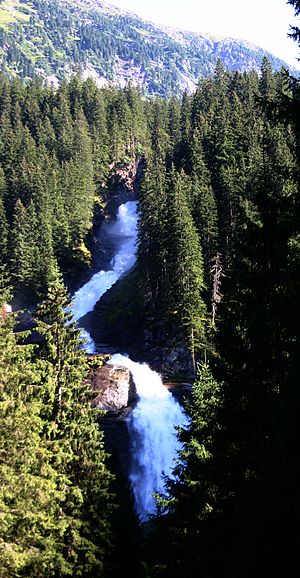
Nationalpark Hohe Tauern
Krimmler Vandfaldene
Nationalpark Hohe Tauern er Østrigs største nationalpark. Den omfatter en stor del af Centralalpernes hovedkam i Østrigs østalper omkring Hohe Tauern mellem kilderne til Isel, Möll, Mur og Salzach. Den dækker en strækning på over 100 km fra øst til vest og over 40 km fra nord til syd.